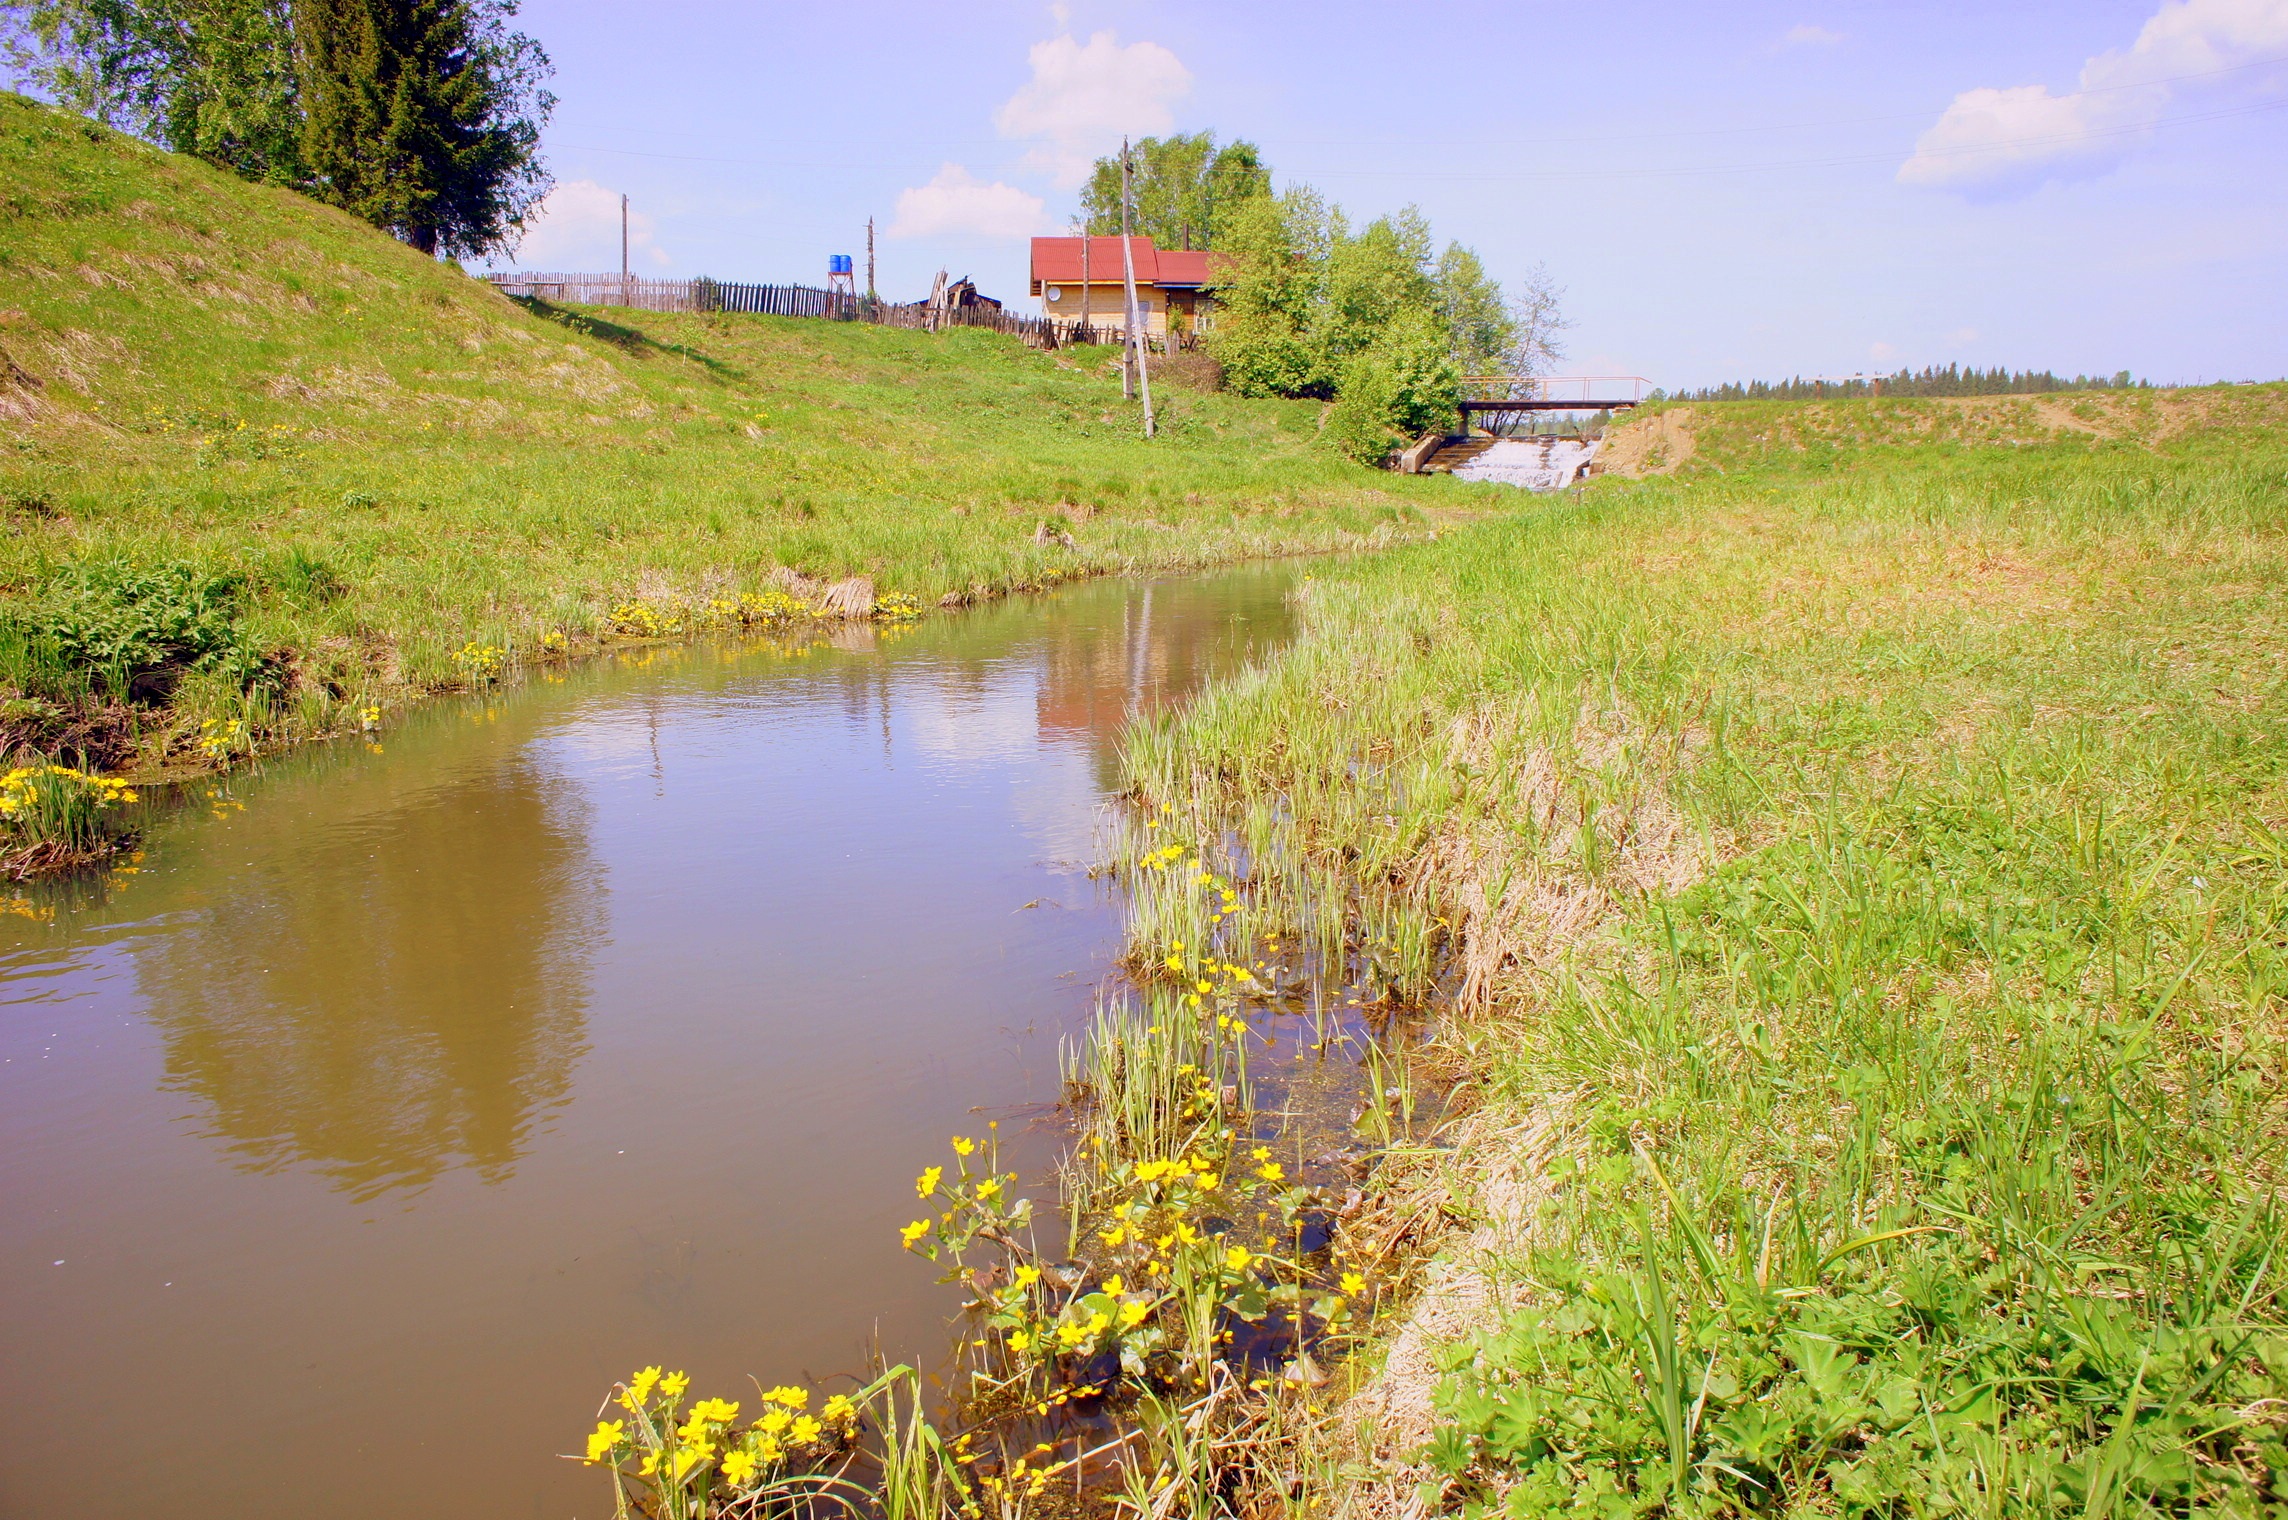
landscape, tree, nature, grass, marsh, meadow, hill, flower, lake, river, canal, pond, stream, fishing, autumn, reservoir, silence, waterway, body of water, wetland, dacha, russia, habitat, loch, ecosystem, rural area, landform, natural environment, geographical feature, sabic